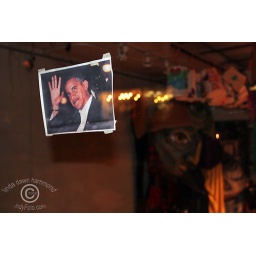
Obama Waves from window in Kensington market community centre, torontosolstice_20081221_24xsm